Steven Gerrard

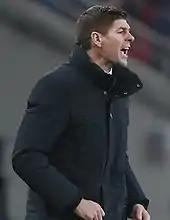
Gerrard shouting while wearing a black coat

Regarded by several pundits and footballing figures as one of the greatest players of his generation, in 2009, Zinedine Zidane and Pelé considered Gerrard to be possibly the best footballer in the world. Known for his versatility and wide range of skills, he was capable of playing in many positions. A hardworking box-to-box player with great endurance in his prime, Gerrard was usually deployed as a central midfielder, but he had also been used as a second striker, a holding midfielder, an attacking midfielder, a right-back, and a right winger.